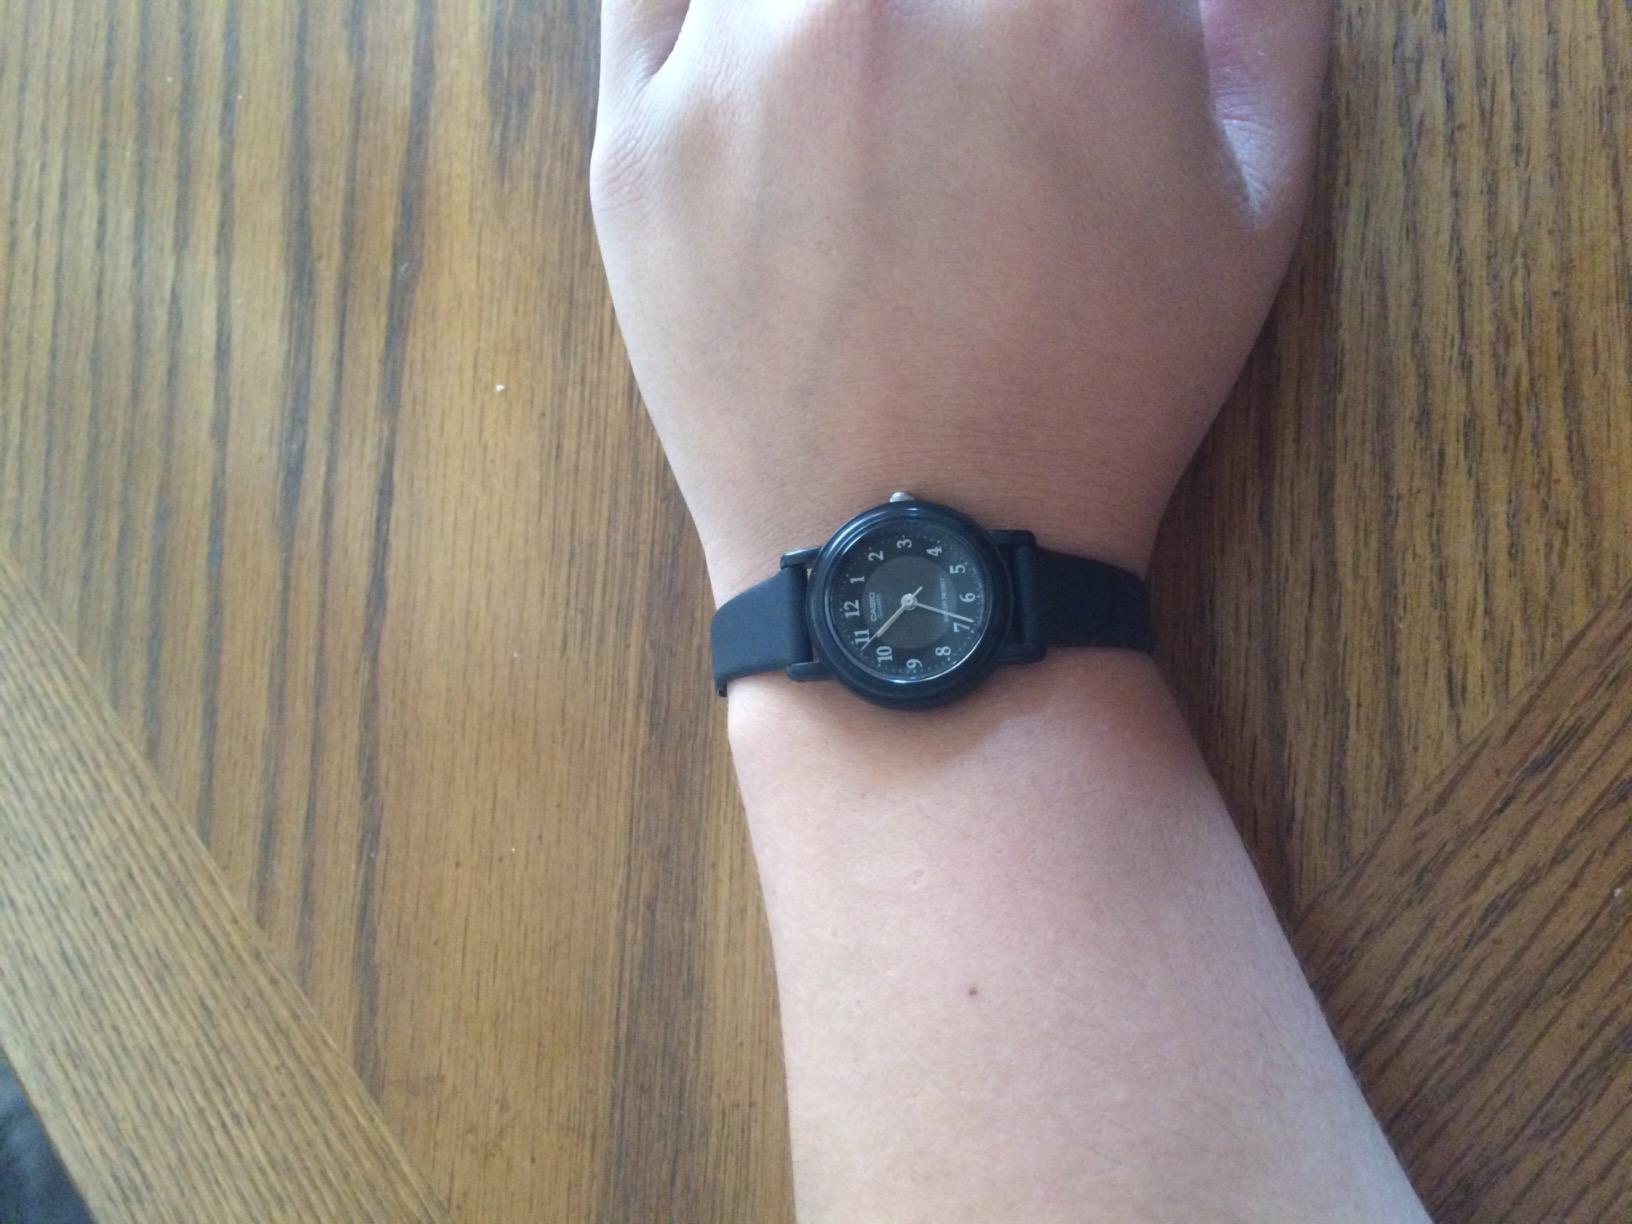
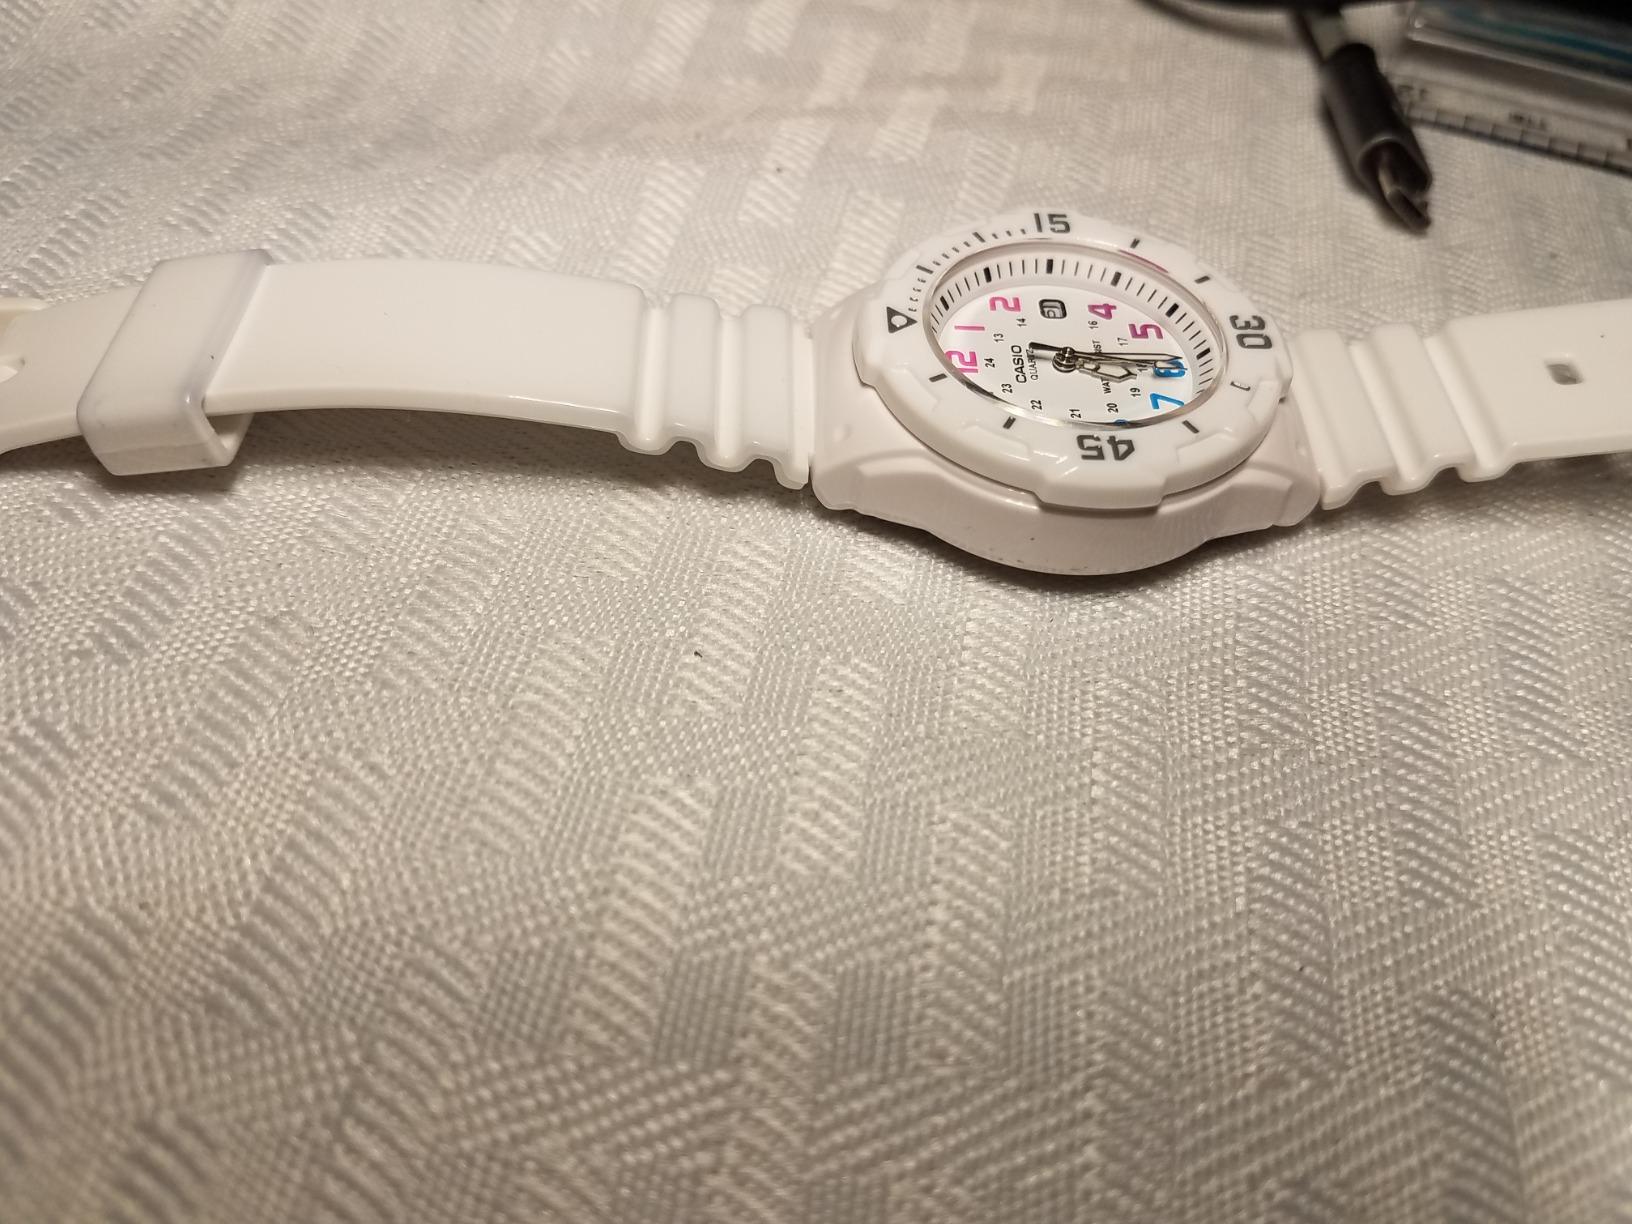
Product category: accessories_watch
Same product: no